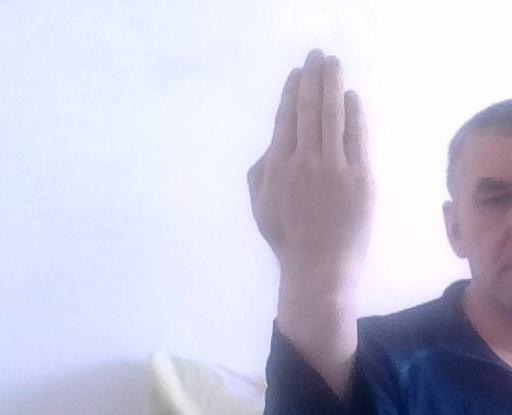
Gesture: stop_inverted